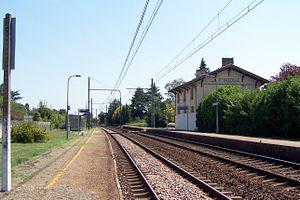
Gare de Sainte-Bazeille (Lot-et-Garonne, France)
La gare de Sainte-Bazeille est une gare ferroviaire française de la ligne de Bordeaux-Saint-Jean à Sète-Ville, située sur le territoire de la commune de Sainte-Bazeille, dans le département de Lot-et-Garonne en région Nouvelle-Aquitaine.